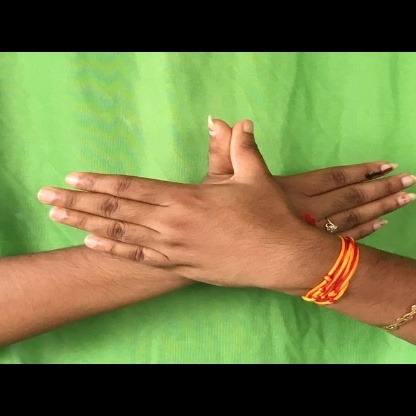
Mudra: Garuda